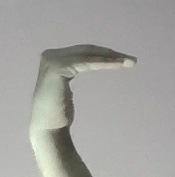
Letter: haa